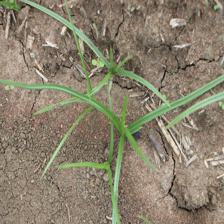
Label: Grass